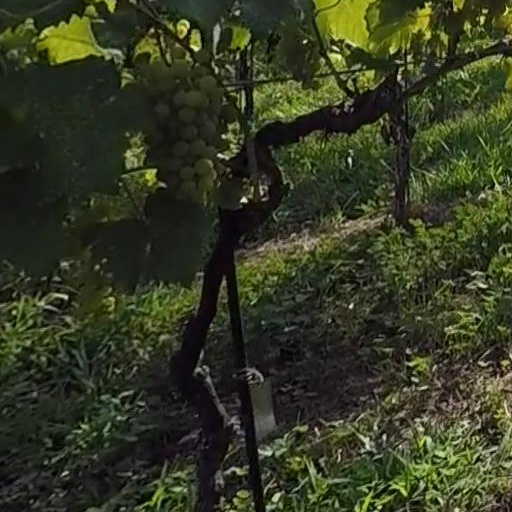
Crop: grape